Superargo and the Faceless Giants

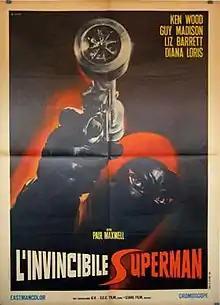

Superargo and the Faceless Giants (also known as "Superargo", "The King of Criminals" and "Superargo the Giant") is a 1968 Italian-Spanish science fiction-superhero film written and directed by Paolo Bianchini (here credited as "Paul Maxwell"). It is the sequel of Nick Nostro's "Superargo Versus Diabolicus".